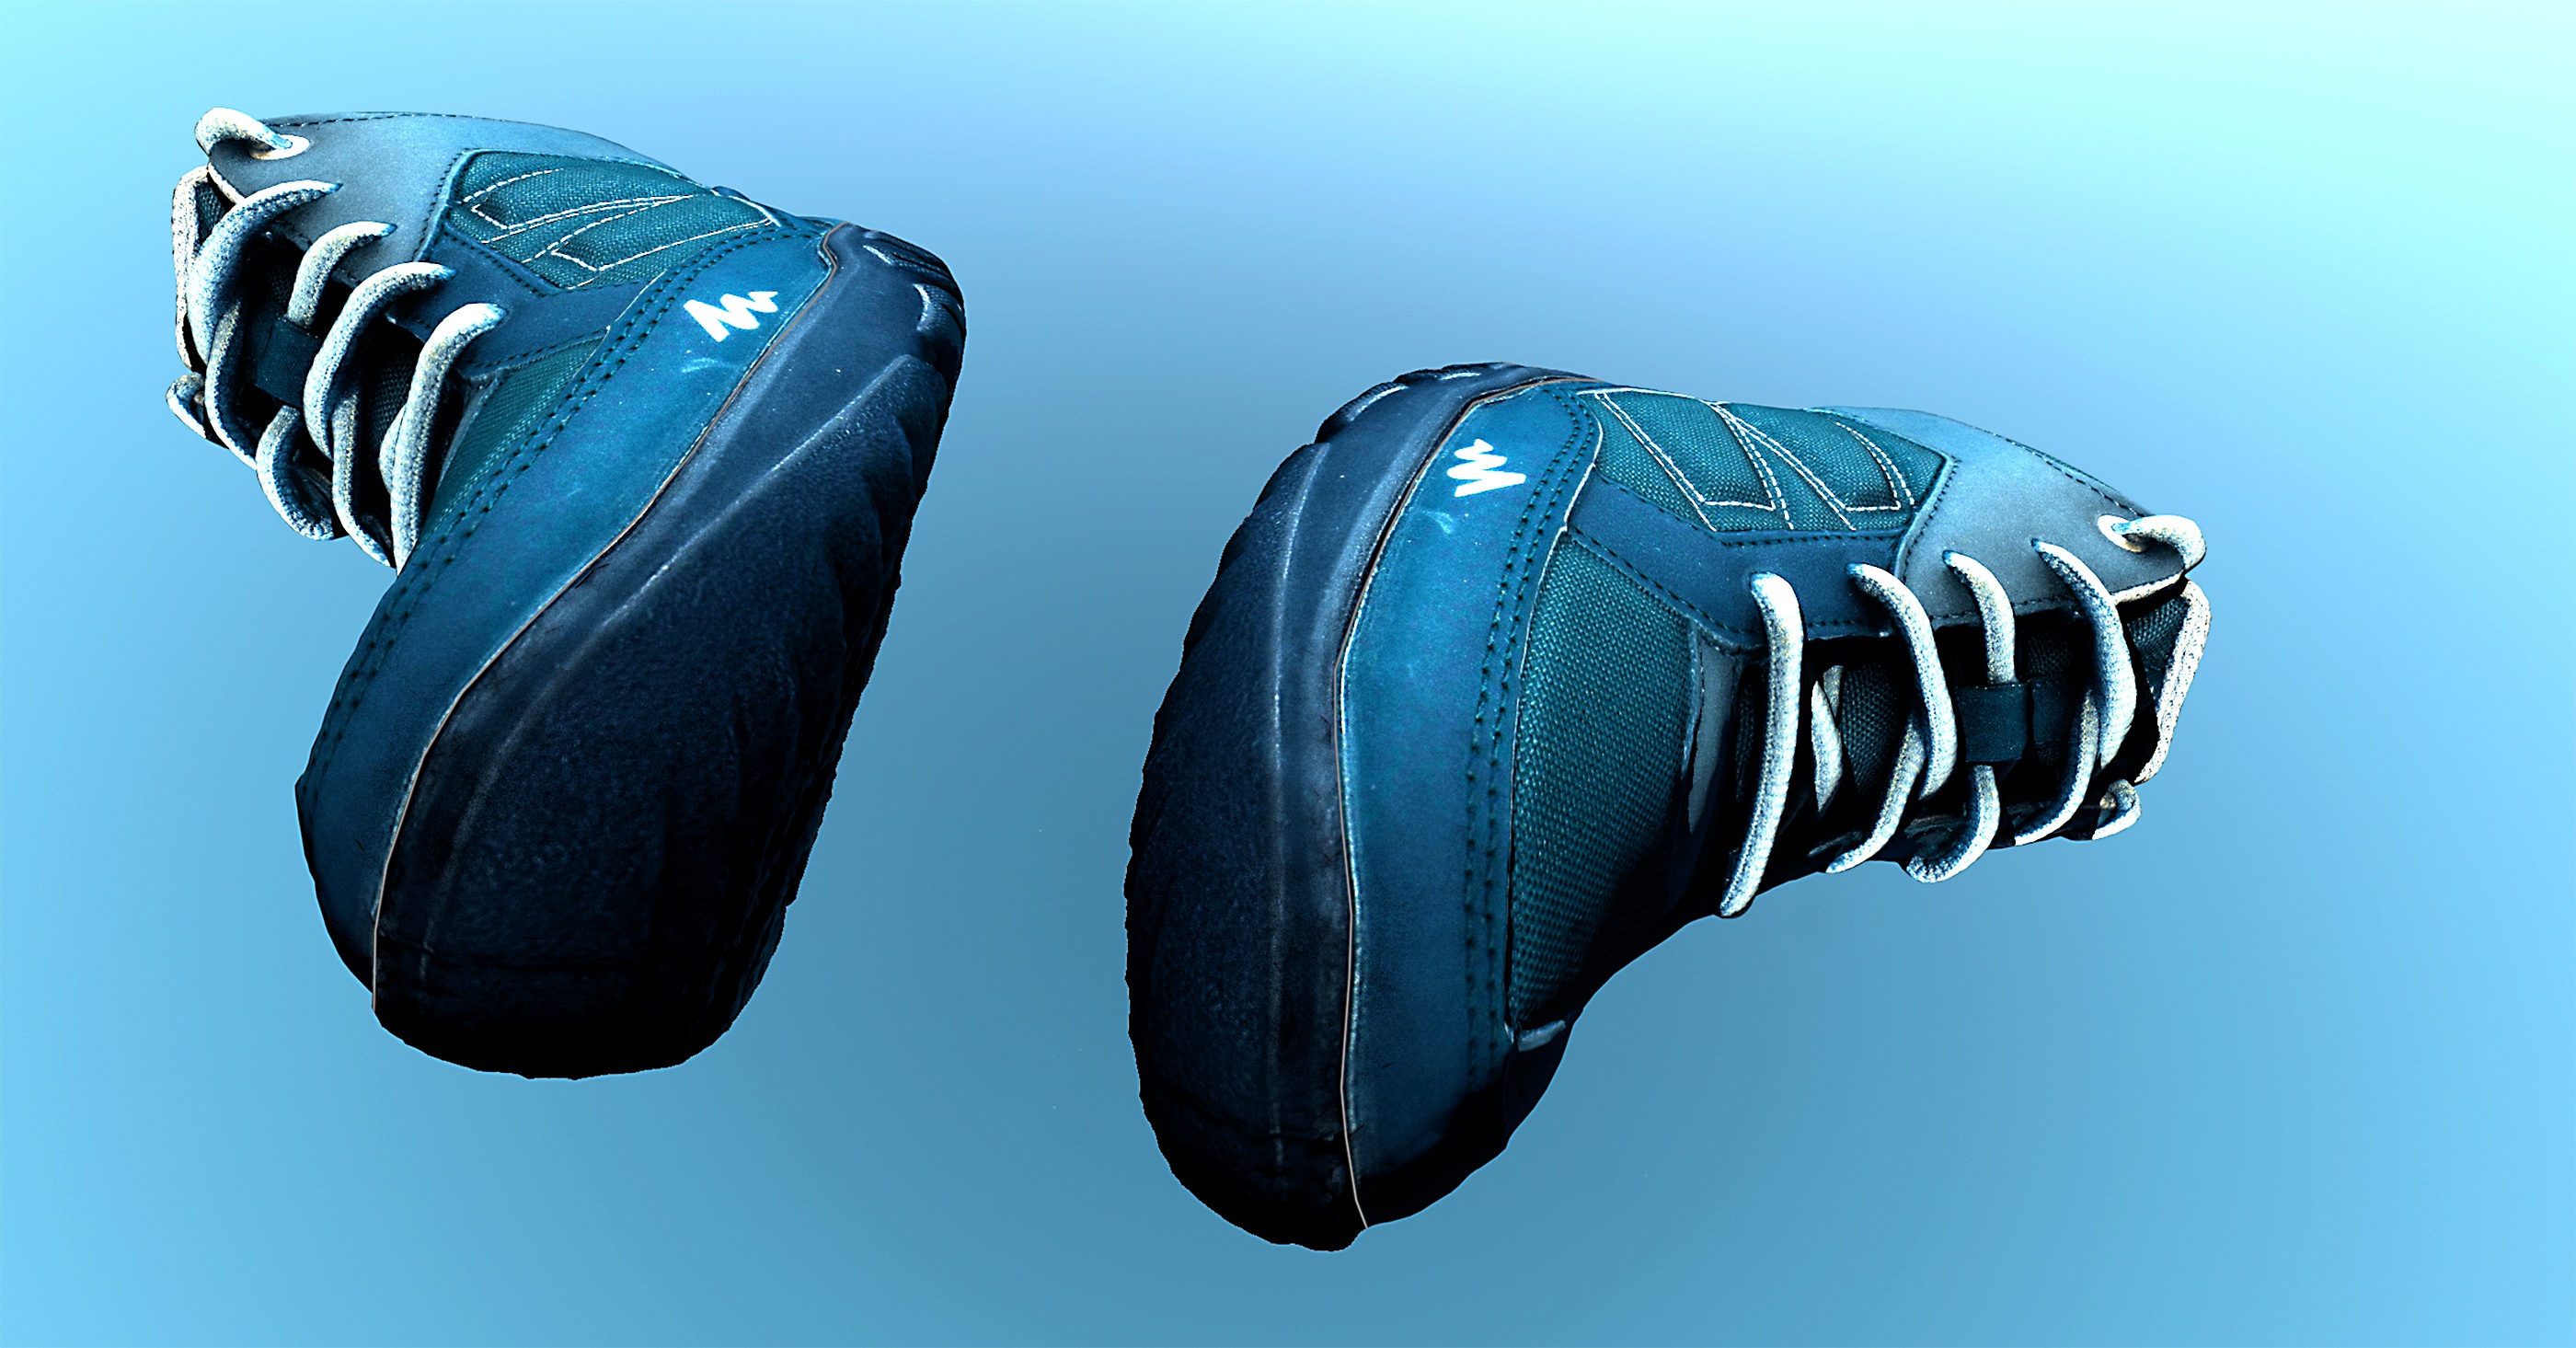
sport, sneaker, blue, shoelace, jewellery, shoes, grey, sporty, turquoise, design, sneakers, alienation, image editing, visualization, computer graphics, 3d model, sports shoes, rendering, computer wallpaper, fashion accessory, graphic visualization, against all odds